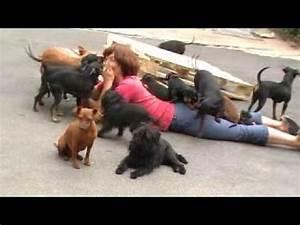
dog